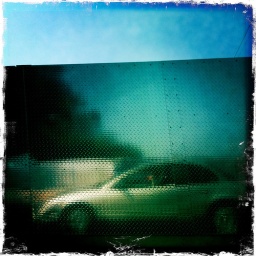
Shining over the bridge red iphone in hand